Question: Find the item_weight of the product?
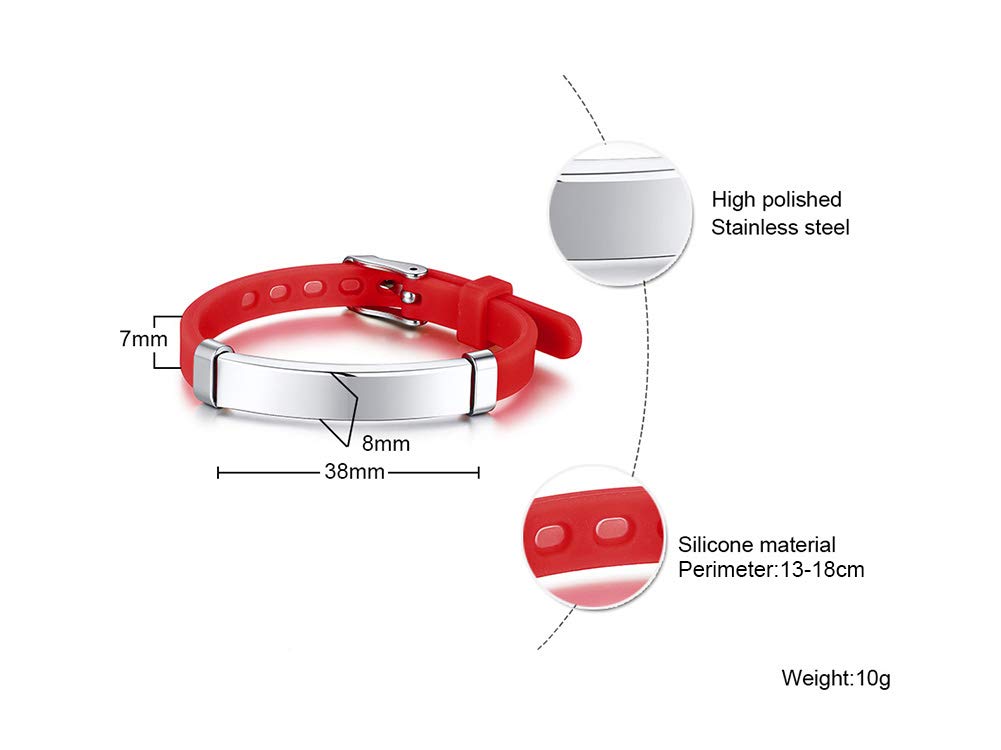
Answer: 10.0 gram